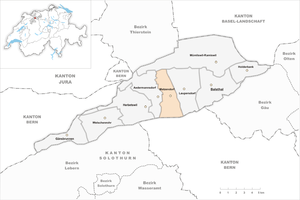
Matzendorf est une commune suisse du canton de Soleure, située dans le district de Thal.